Kawasaki Vulcan 1500 Drifter

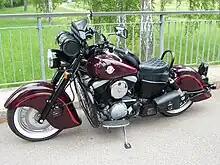
VN 1500 Drifter

The Kawasaki VN1500 Vulcan Drifter is a fuel-injected, shaft driven and water cooled, part of the Kawasaki Vulcan line of cruiser motorcycles created in the classic style lines of the 1940s Indian Chief. Kawasaki built this model between 1999 and 2005.